List of DuMont Television Network affiliates (by U.S state)

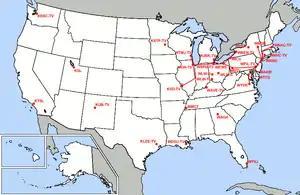
Map of affiliates for the DuMont Television Network, 1949

The DuMont Television Network was an American broadcast television network owned and operated by Allen B. DuMont Laboratories, which originated its founding in 1940, its launch in 1946, and its demise in 1956. By 1953, DuMont was affiliated with 126 stations, which grew to around 200 stations in 1954, the network's peak. The network owned three stations: WABD in New York City, WTTG in Washington, D.C., and WDTV in Pittsburgh; the Federal Communications Commission (FCC) also regarded two stations owned by minority owner Paramount Pictures—KTLA in Los Angeles and WBKB in Chicago—as network-owned, despite KTLA leaving the network entirely in 1948 and WBKB never having carried a DuMont program.